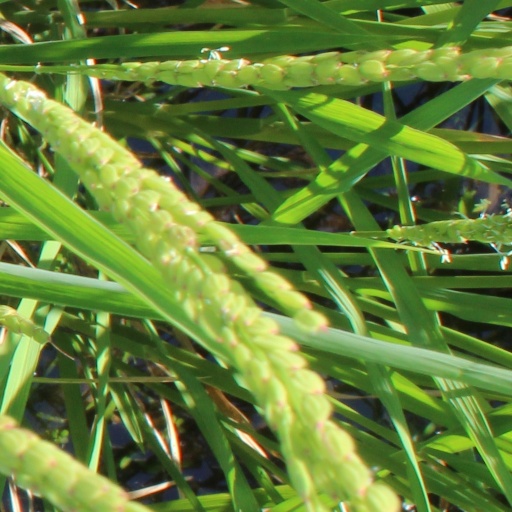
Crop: rice